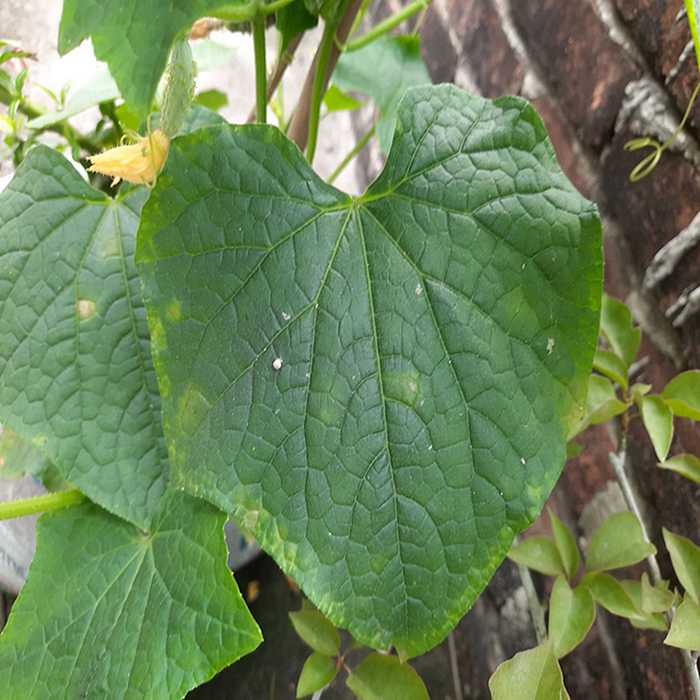
Plant: Cucumber
Label: Fresh leaf